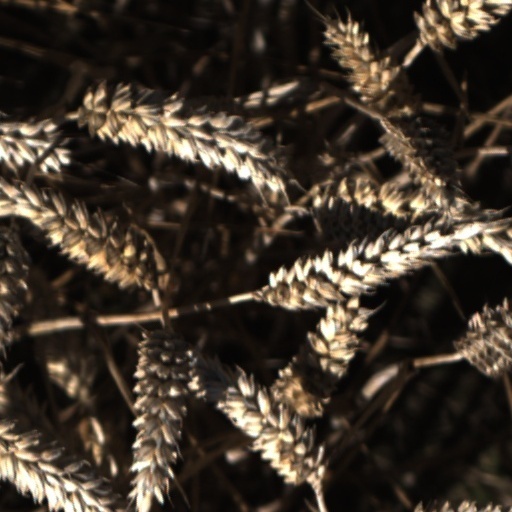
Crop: wheat